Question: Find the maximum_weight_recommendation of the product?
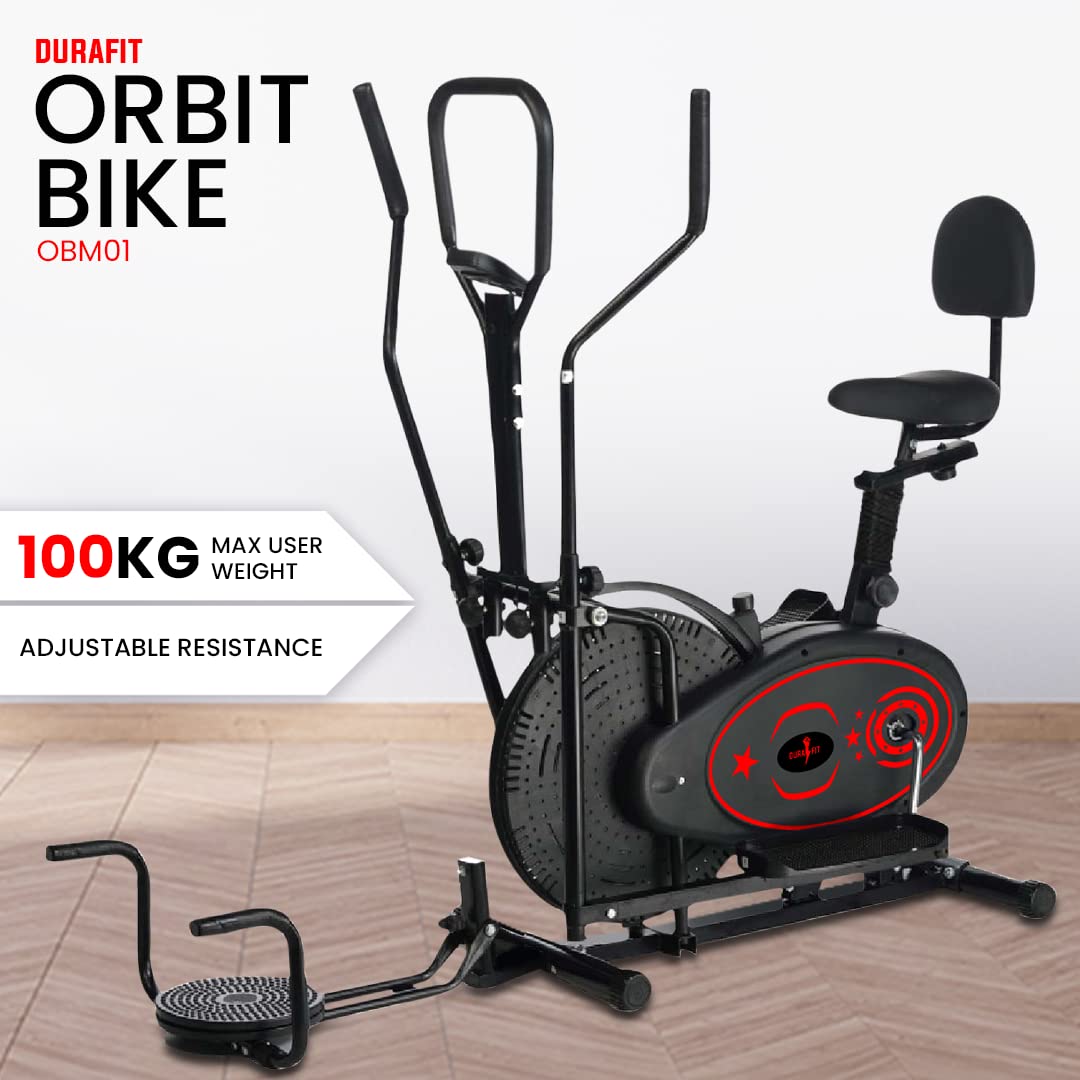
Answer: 100 kilogram